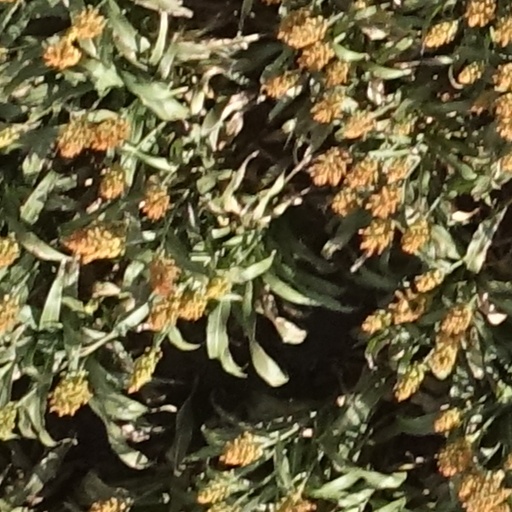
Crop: sorghum